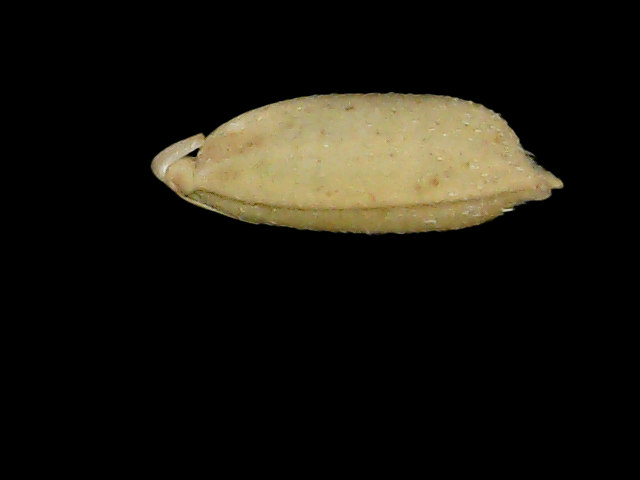
Rice variety: Bd52